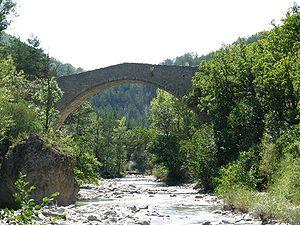
Entrepierres est une commune française, située dans le département des Alpes-de-Haute-Provence en région Provence-Alpes-Côte d'Azur. Son nom fait référence à sa géographie montagneuse, au bord de la Durance, entre Gap et Digne-les-Bains. Grande commune par sa taille, résultat de la fusion de trois communes, elle est petite par sa population. Comme beaucoup de communes alentour, elle a connu un exode rural important, et reste aujourd'hui axée sur des activités rurales : agriculture, tourisme notamment randonnées.
Saint-Symphorien est un ancien village et une ancienne commune française, située dans le département des Alpes-de-Haute-Provence en région Provence-Alpes-Côte d'Azur.
Le Vançon est une rivière du sud de la France qui traverse le département des Alpes-de-Haute-Provence, en région Provence-Alpes-Côte d'Azur, et un affluent gauche de la Durance, donc un sous-affluent du Rhône.
Cet article recense les monuments historiques des Alpes-de-Haute-Provence, en France.